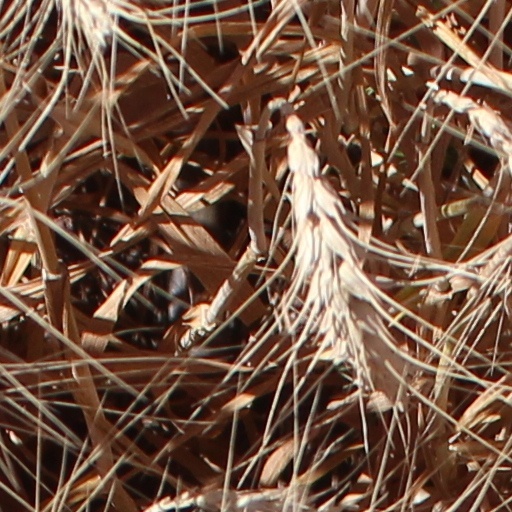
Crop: wheat